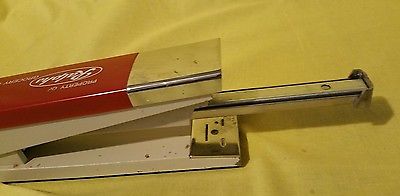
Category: stapler